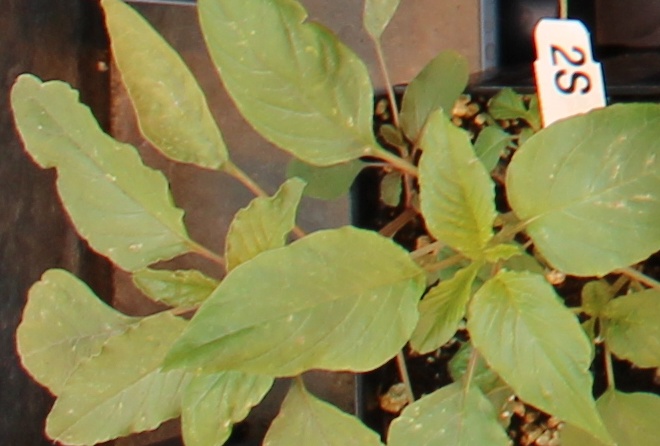
Label: Palmer Amaranth